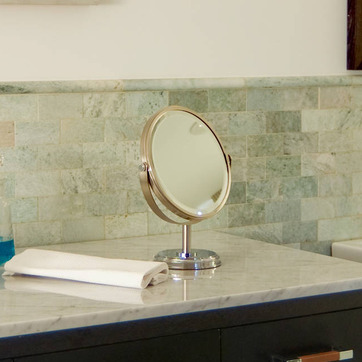
Material: mirror